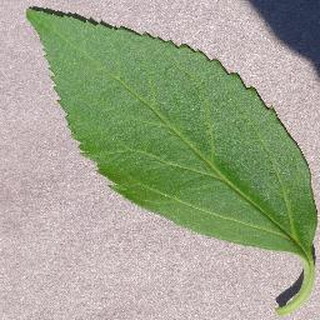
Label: healthy_cherry